Carlo Andreoli

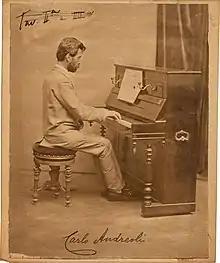
Carlo Andreoli

He was born in Mirandola, Modena to the musical family of Evangelista Andreoli; his brothers included Guglielmo the Elder and the Younger. He was a pupil at the Milan Conservatory. Like his brother Carlo, he was proficient on piano, and gave well-received concerts in London. However, after 1871, his health confined him to Italy and Southern France, and he became professor of the piano at Milan Conservatory. There his students included Alfredo Catalani and . From 1877-1887, with the help of his brother Guglielmo the Younger, he organized a series of 96 symphonic concerts known as the "Società dei Concerti Sinfonici Popolari". He retired in 1891 due to mental illness. He died in 1908 in a shelter for the mentally ill.